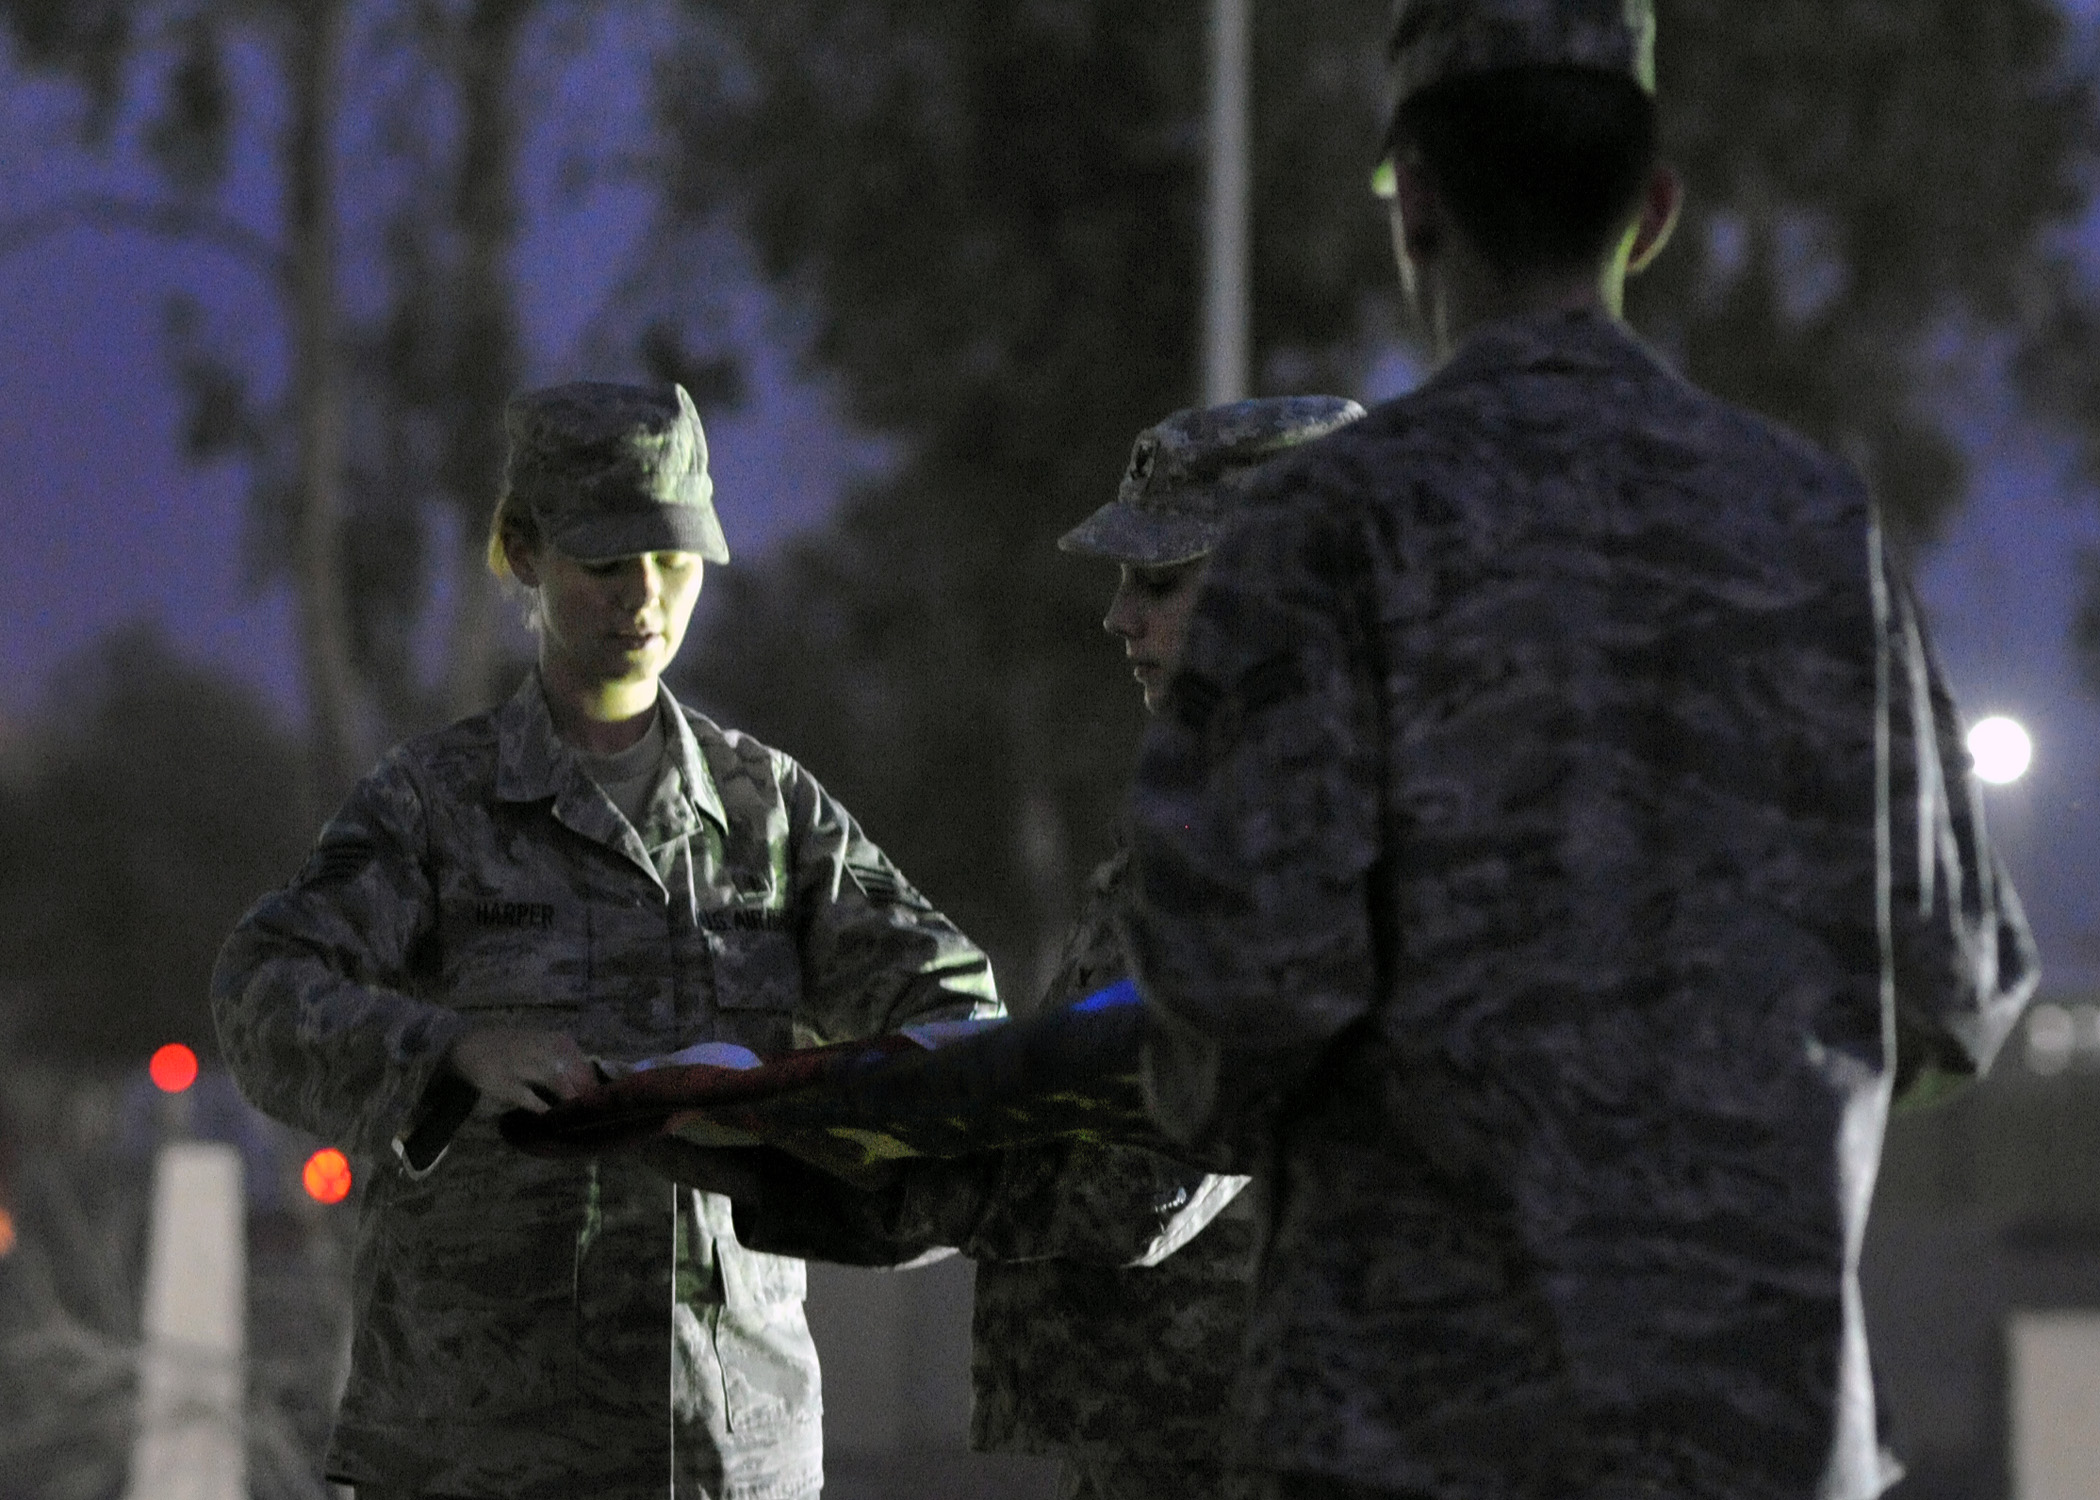
person, military, soldier, army, screenshot, troop, iraq, jointbasebalad, jbb, military police